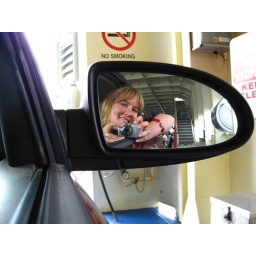
day 26 - in a car on a boat